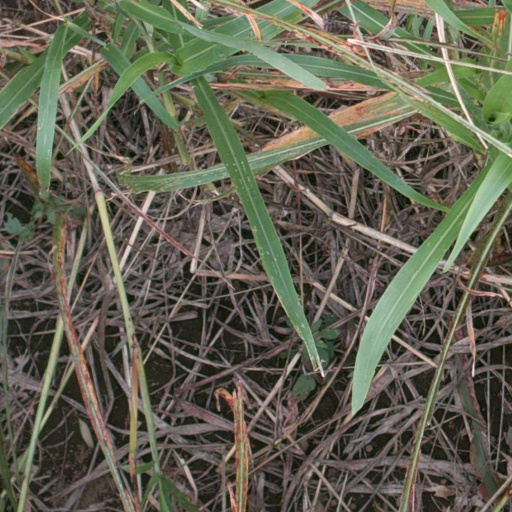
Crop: sorghum